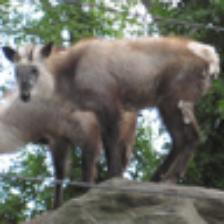
Label: NonHuman